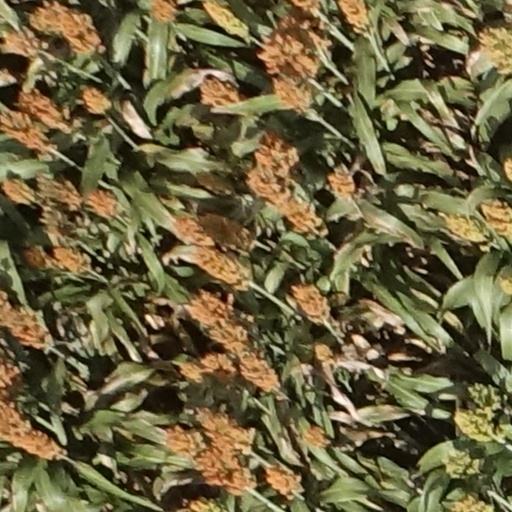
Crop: sorghum